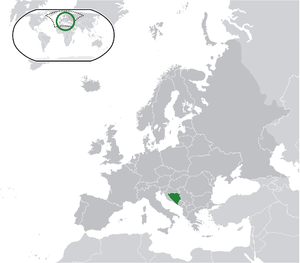
La Bosnie-Herzégovine ou Bosnie-et-Herzégovine est un État d'Europe du Sud appartenant à la région des Balkans. Elle est entourée par la Croatie au nord, à l'ouest et au sud, la Serbie à l'est et le Monténégro au sud-sud-est. Elle dispose d'une ouverture réduite sur la mer Adriatique, large d'une vingtaine de kilomètres.
Šiprage est un village de Bosnie-Herzégovine, situé dans la municipalité de Kotor Varoš.
La Bosnie-Herzégovine comprend les deux entités historiques de Bosnie et d'Herzégovine.